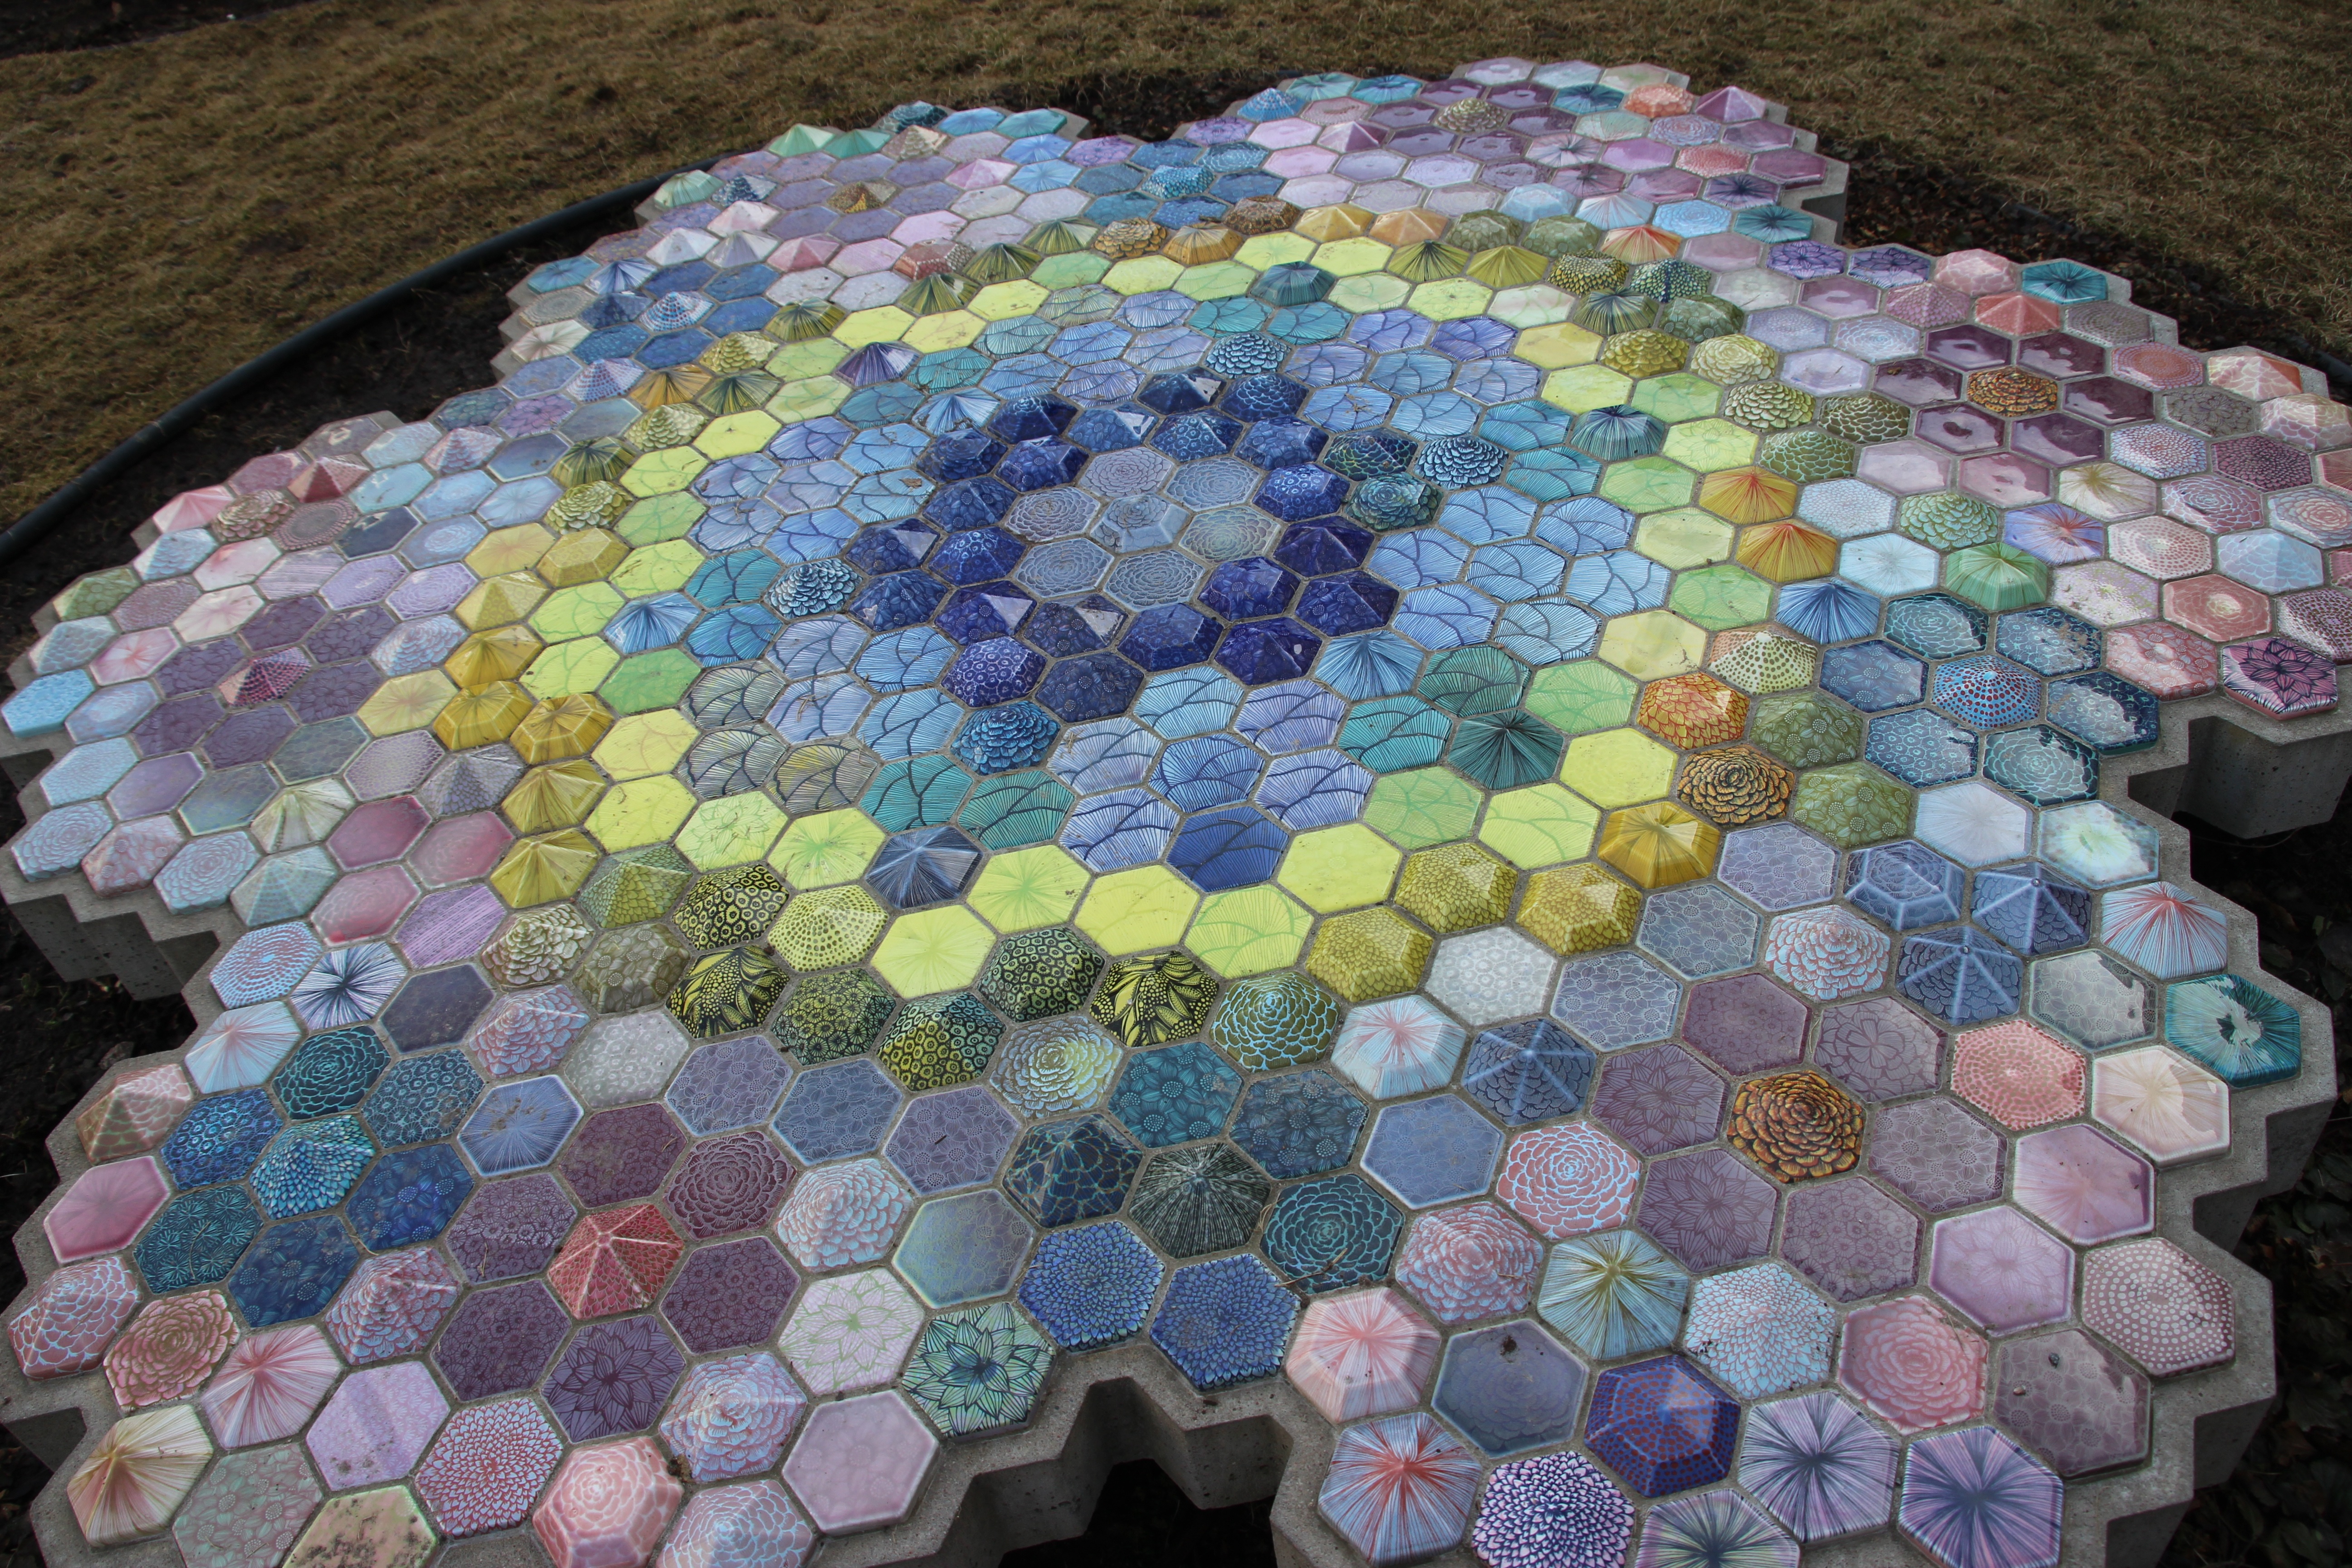
creative, structure, texture, petal, decoration, pattern, geometric, geometry, artistic, tile, toy, material, circle, surface, quilt, textured, crochet, textile, art, design, decorative, mosaic, beautiful, style, quilting